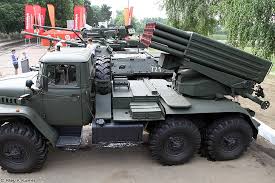
Label: Self Propelled Artillery